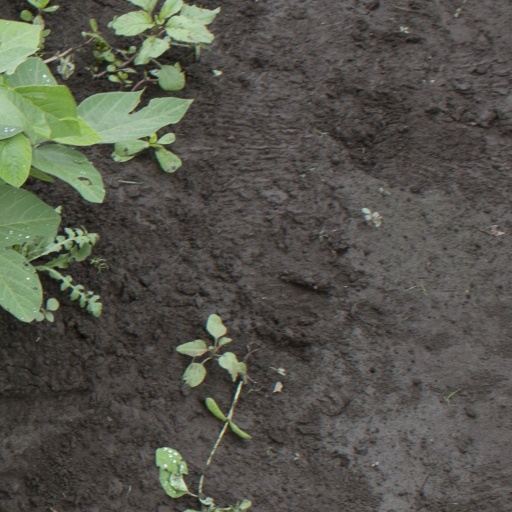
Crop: soybean